Spence Airport

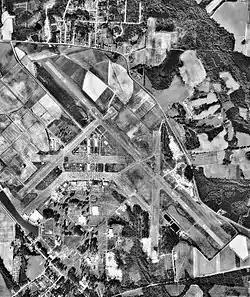
USGS aerial image, 1993

Spence Airport is a city-owned public-use airport located four nautical miles (7 km) southeast of the central business district of Moultrie, Colquitt County, Georgia, United States. The airport serves the general aviation community, with no scheduled commercial airline service.